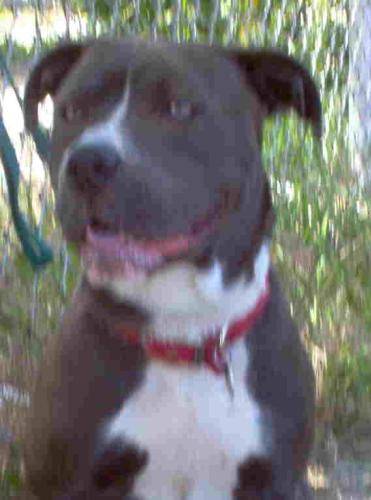
Label: dog